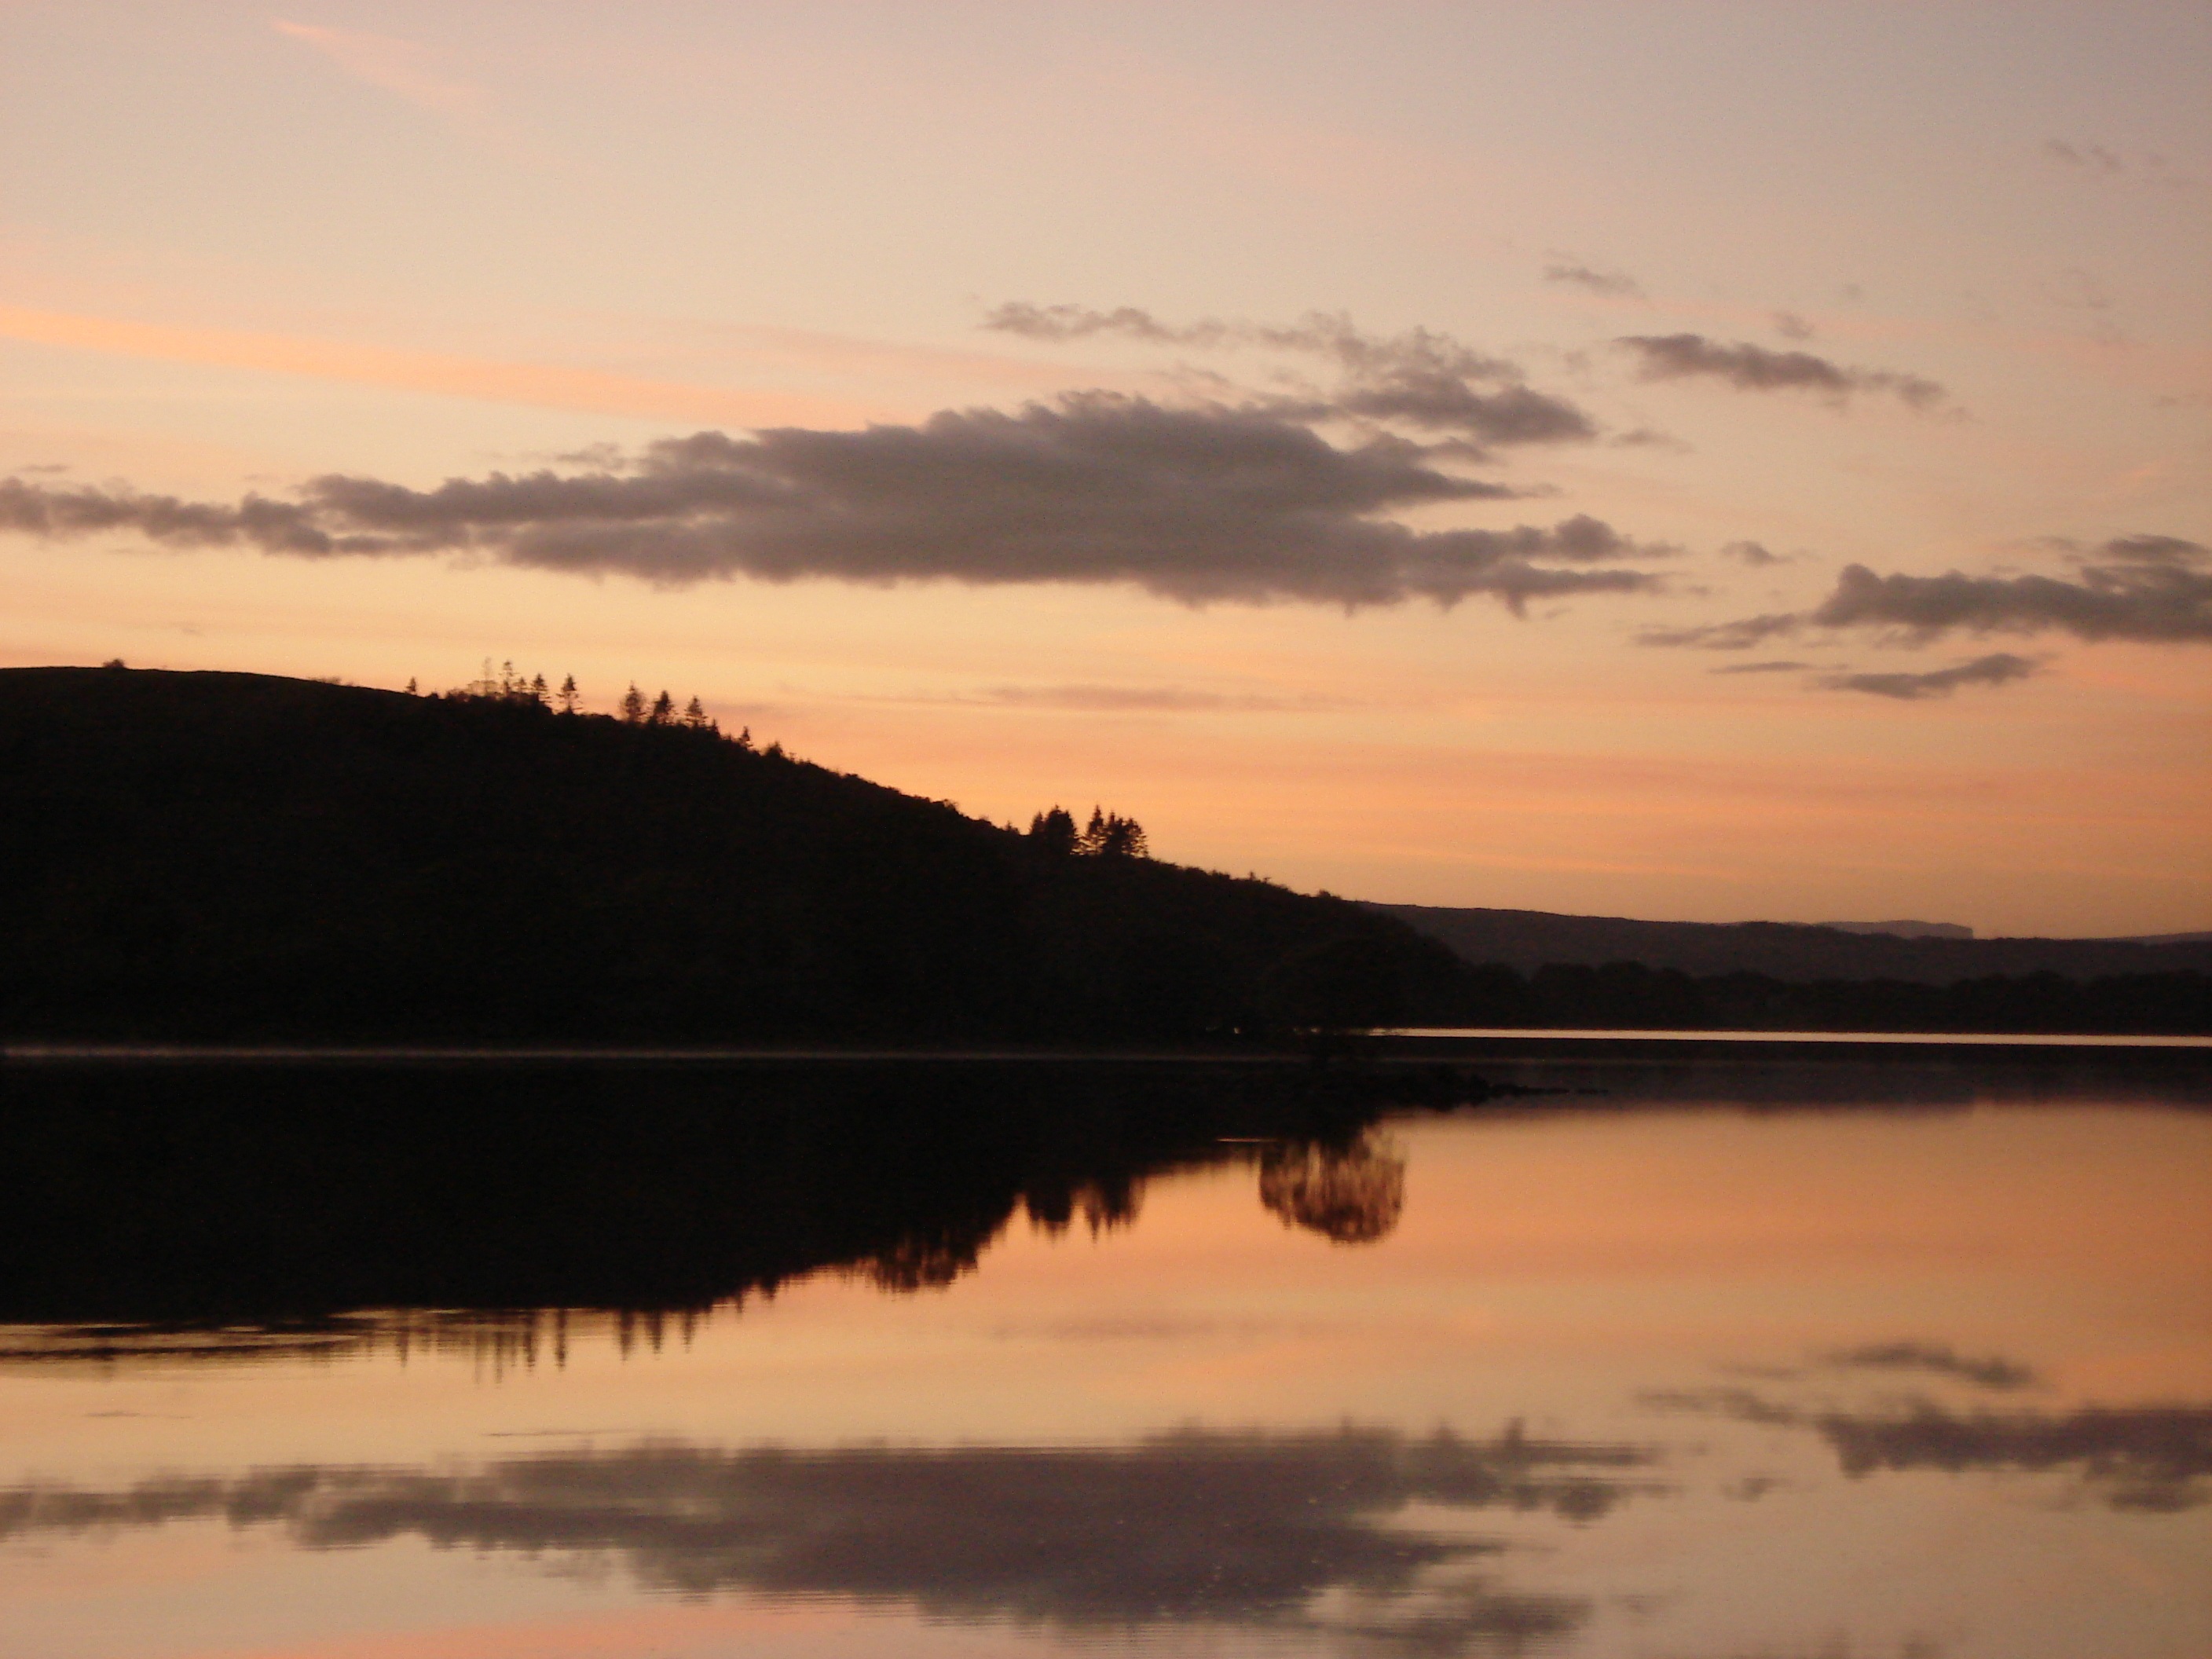
sea, cloud, sky, sun, sunrise, sunset, morning, lake, dawn, river, dusk, evening, reflection, bay, reservoir, west, loch, afterglow, atmospheric phenomenon